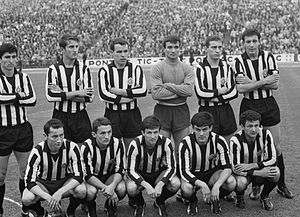
Mesterholdenes Europa Cup finale 1966 / Kampen
Mesterholdenes Europa Cup finale 1966 var en fodboldkamp der blev spillet den 11. maj 1966. Kampen blev spillet foran 46.745 tilskuere på Heysel Stadion i Bruxelles og skulle finde vinderen af Mesterholdenes Europa Cup 1965-66. De to hold var spanske Real Madrid og jugoslaviske FK Partizan.